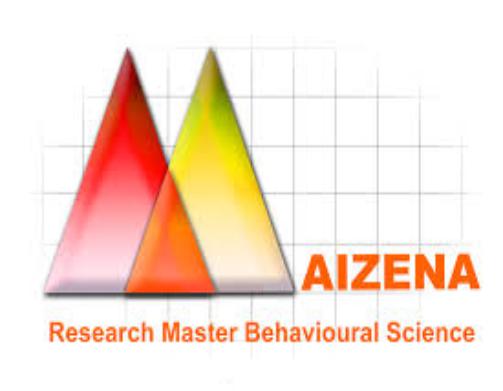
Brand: Maizena
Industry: Food